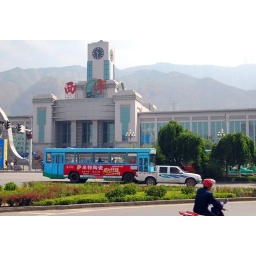
we arrived by train from Lanzhou; the bus station is also near by